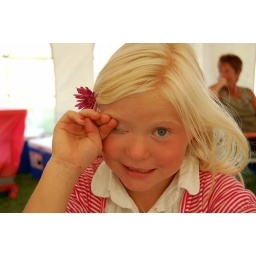
The girl with the flower in her hair